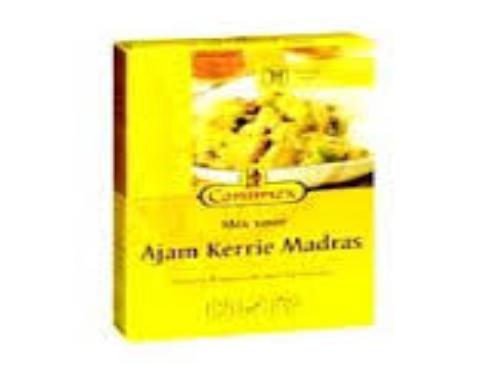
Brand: Conimex
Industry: Food